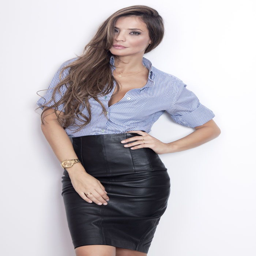
once i can fit back into my leather skirt , i 'm totally wearing this outfit .